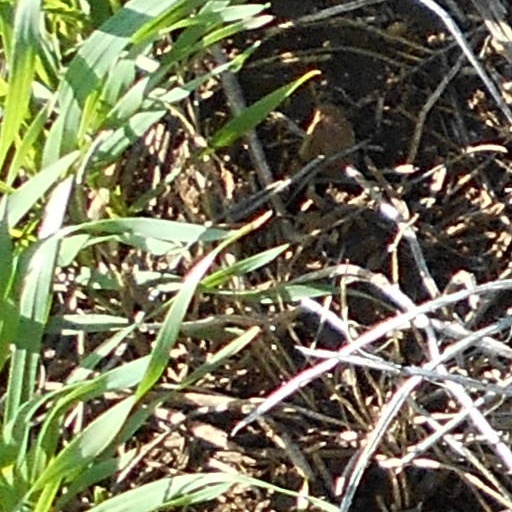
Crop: wheat